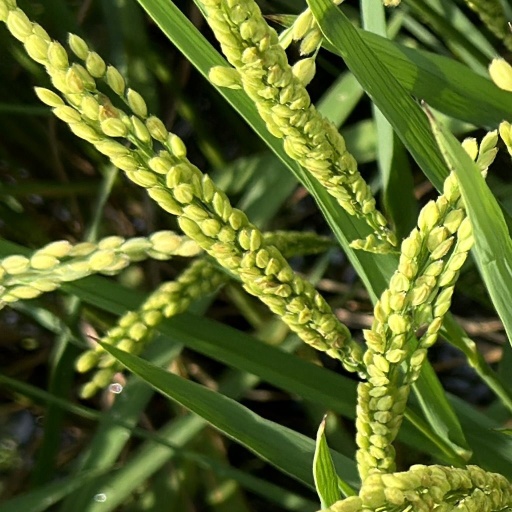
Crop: rice